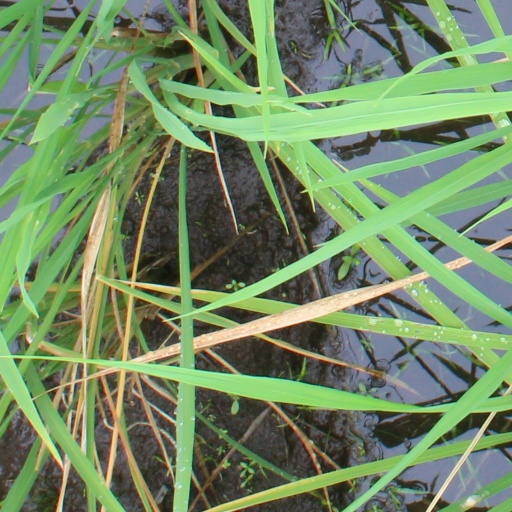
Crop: rice